Lost Lake Cafe and Lounge

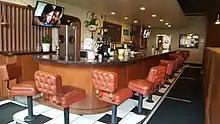
The restaurant's interior, 2022

Lost Lake Cafe and Lounge is a 3,000 square foot diner in Capitol Hill. In 2013, Bradley Foster of Thrillist wrote, "Inside, Lost Lake is stylishly lost in time, its space dominated by an old-school diner-style bar and clad in '60s-era decor ranging from faux wood paneling to chandeliers the Jetsons would love."